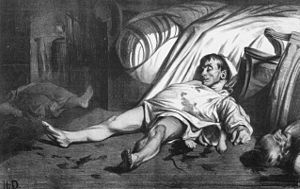
Udslidt / Tilblivelsestidspunkt
Honoré Daumier, Rue Transnonain, litografi, 1834, Bibliothèque nationale de France.
Udslidt er et maleri fra 1889 malet af H.A. Brendekilde. Maleriet befinder sig på Brandts i Odense.